Ruby Beach

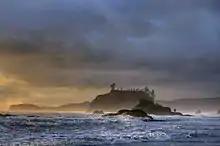
Stormy day at Ruby Beach

Ruby Beach is the northernmost of the southern beaches in the coastal section of Olympic National Park in the U.S. state of Washington. It is located on Highway 101, in Jefferson County, south of the town of Forks.